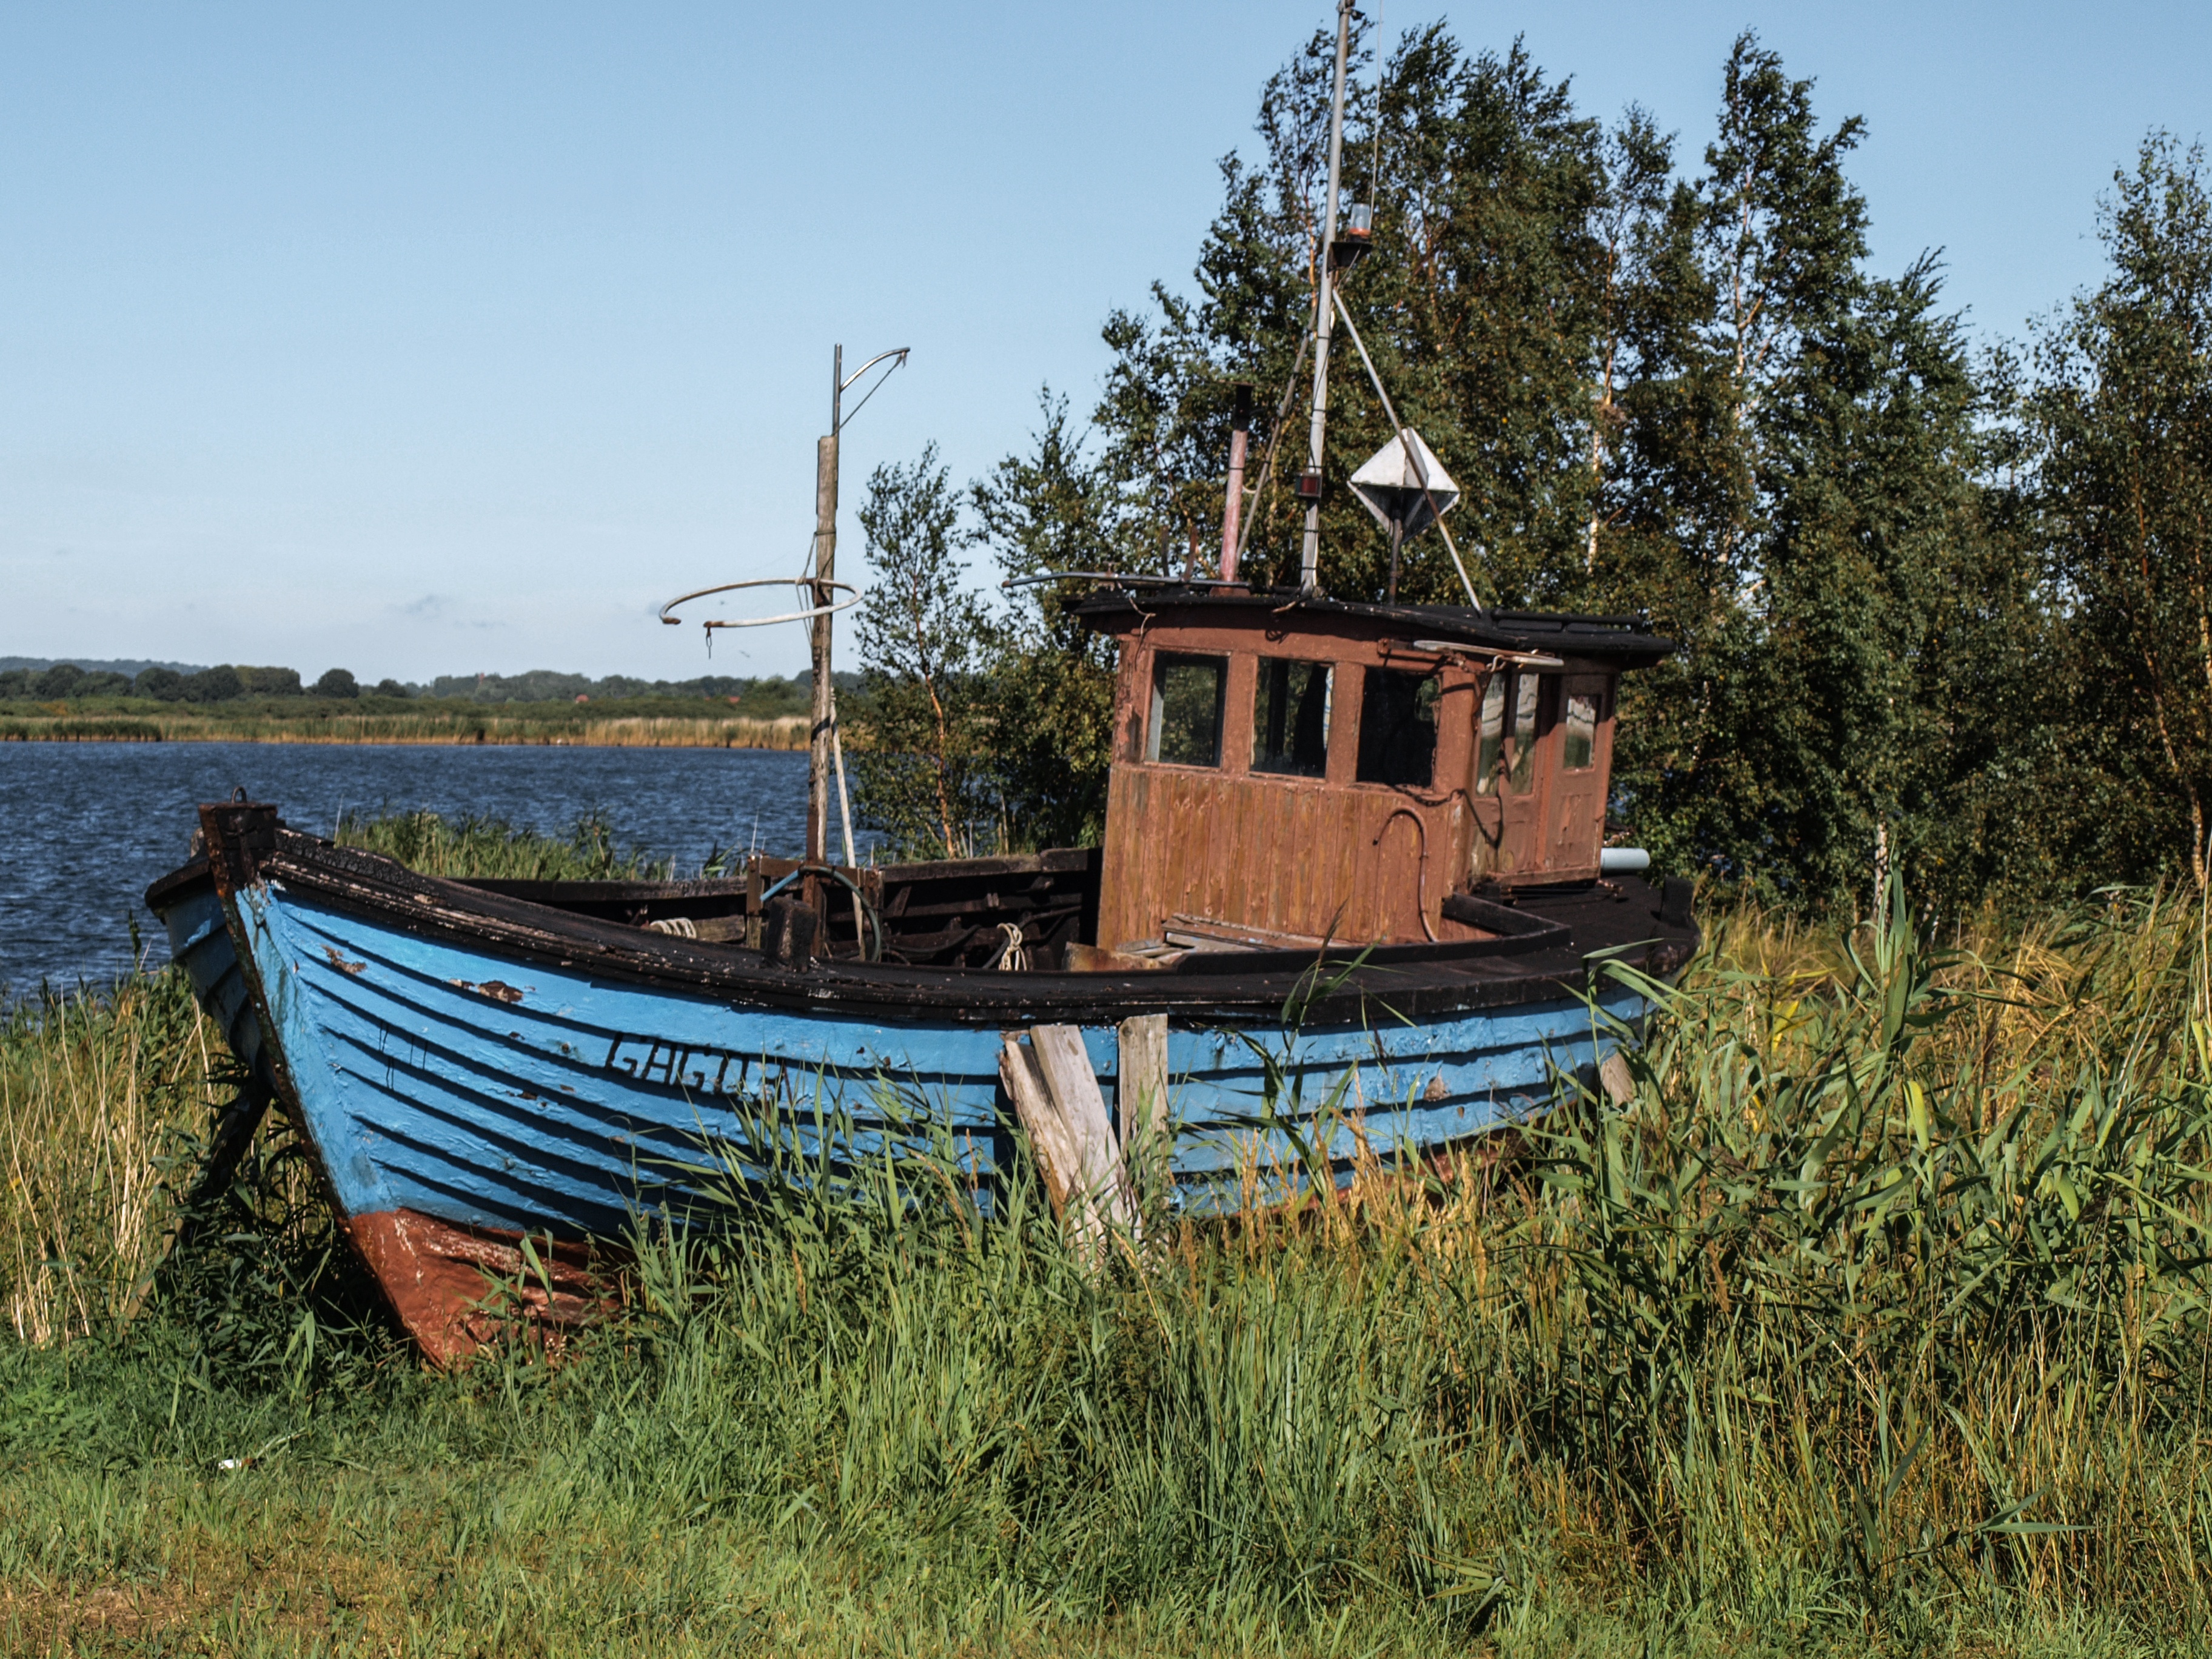
sea, boat, old, ship, reed, boot, vehicle, fishing, stranded, shipping, wreck, watercraft, booked, stainless, seafaring, cutter, fishing vessel